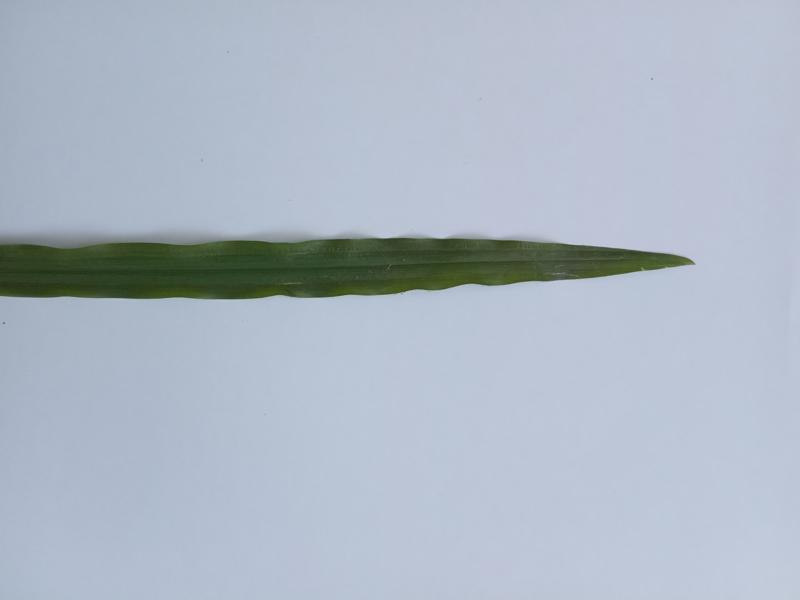
Weed species: Paspalum scrobiculatum